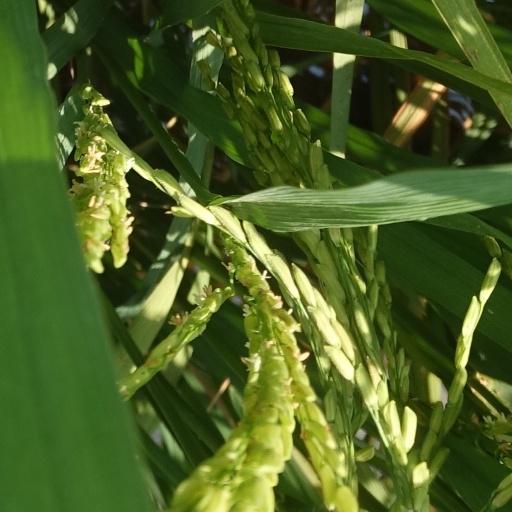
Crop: rice